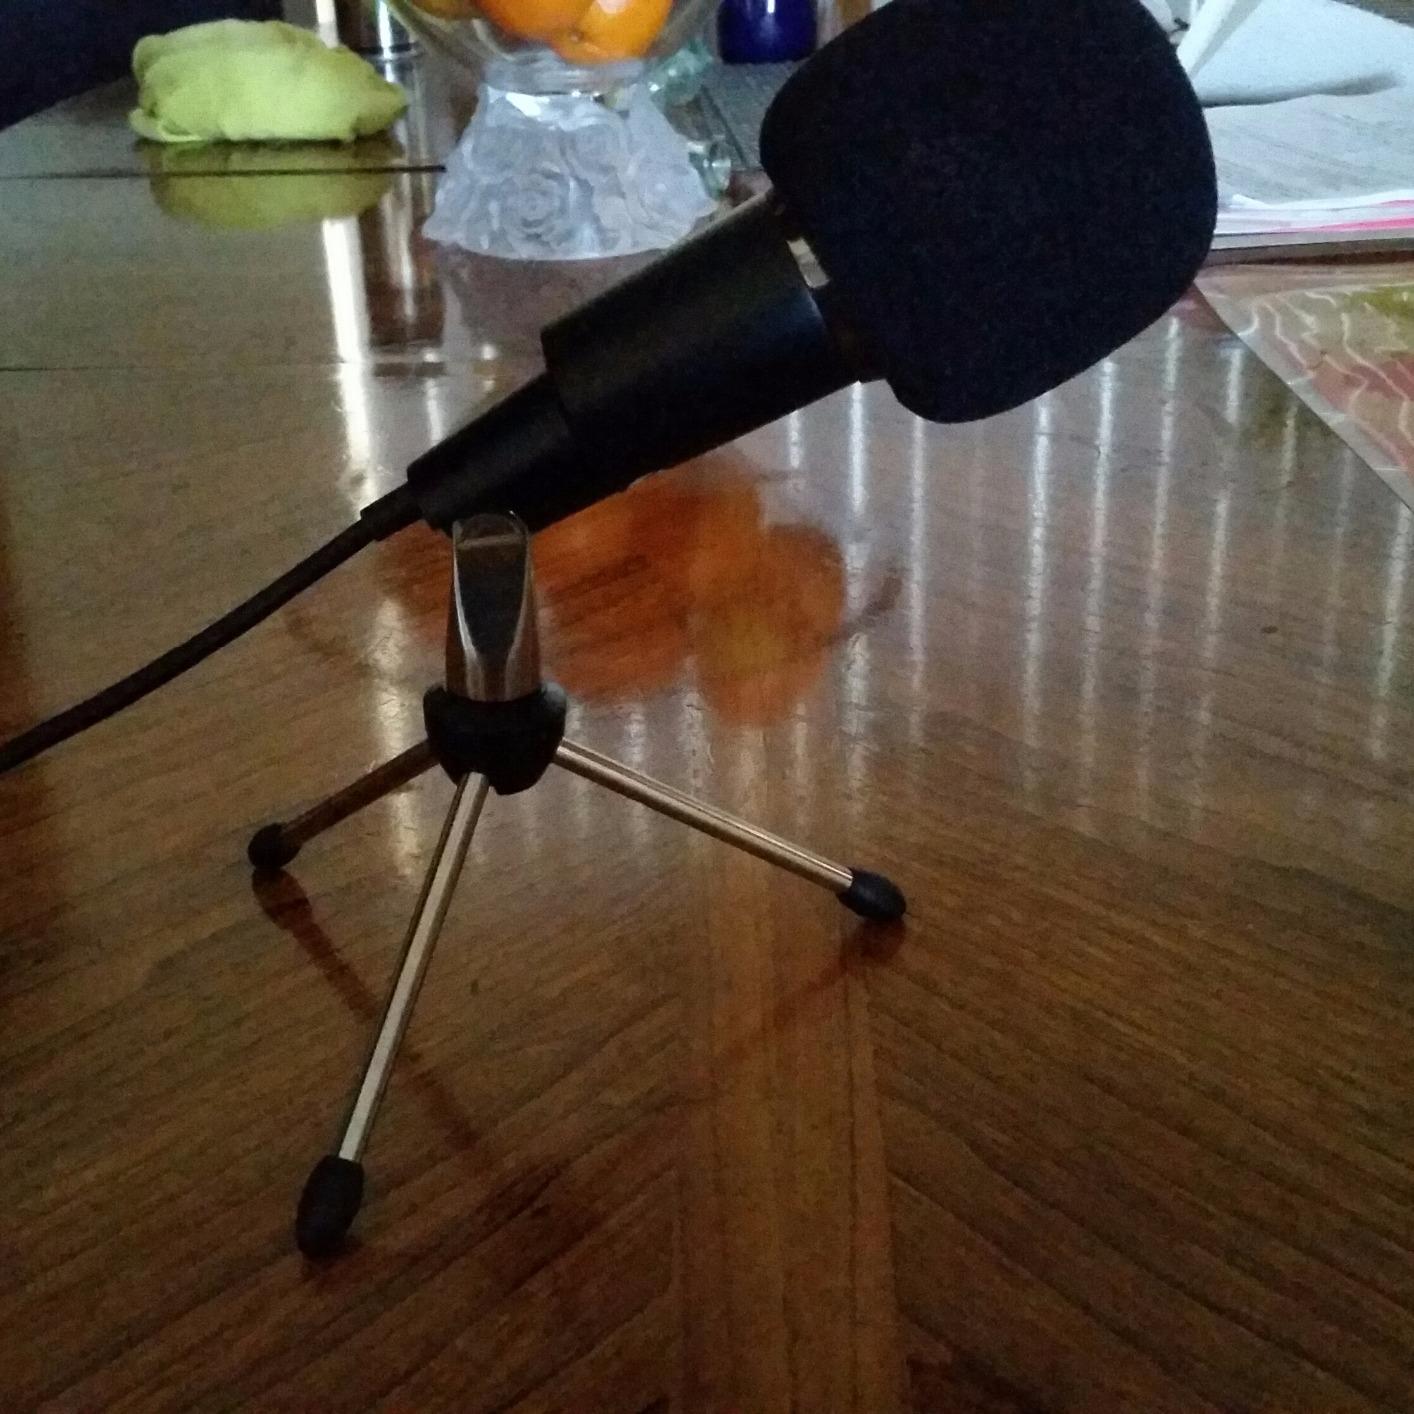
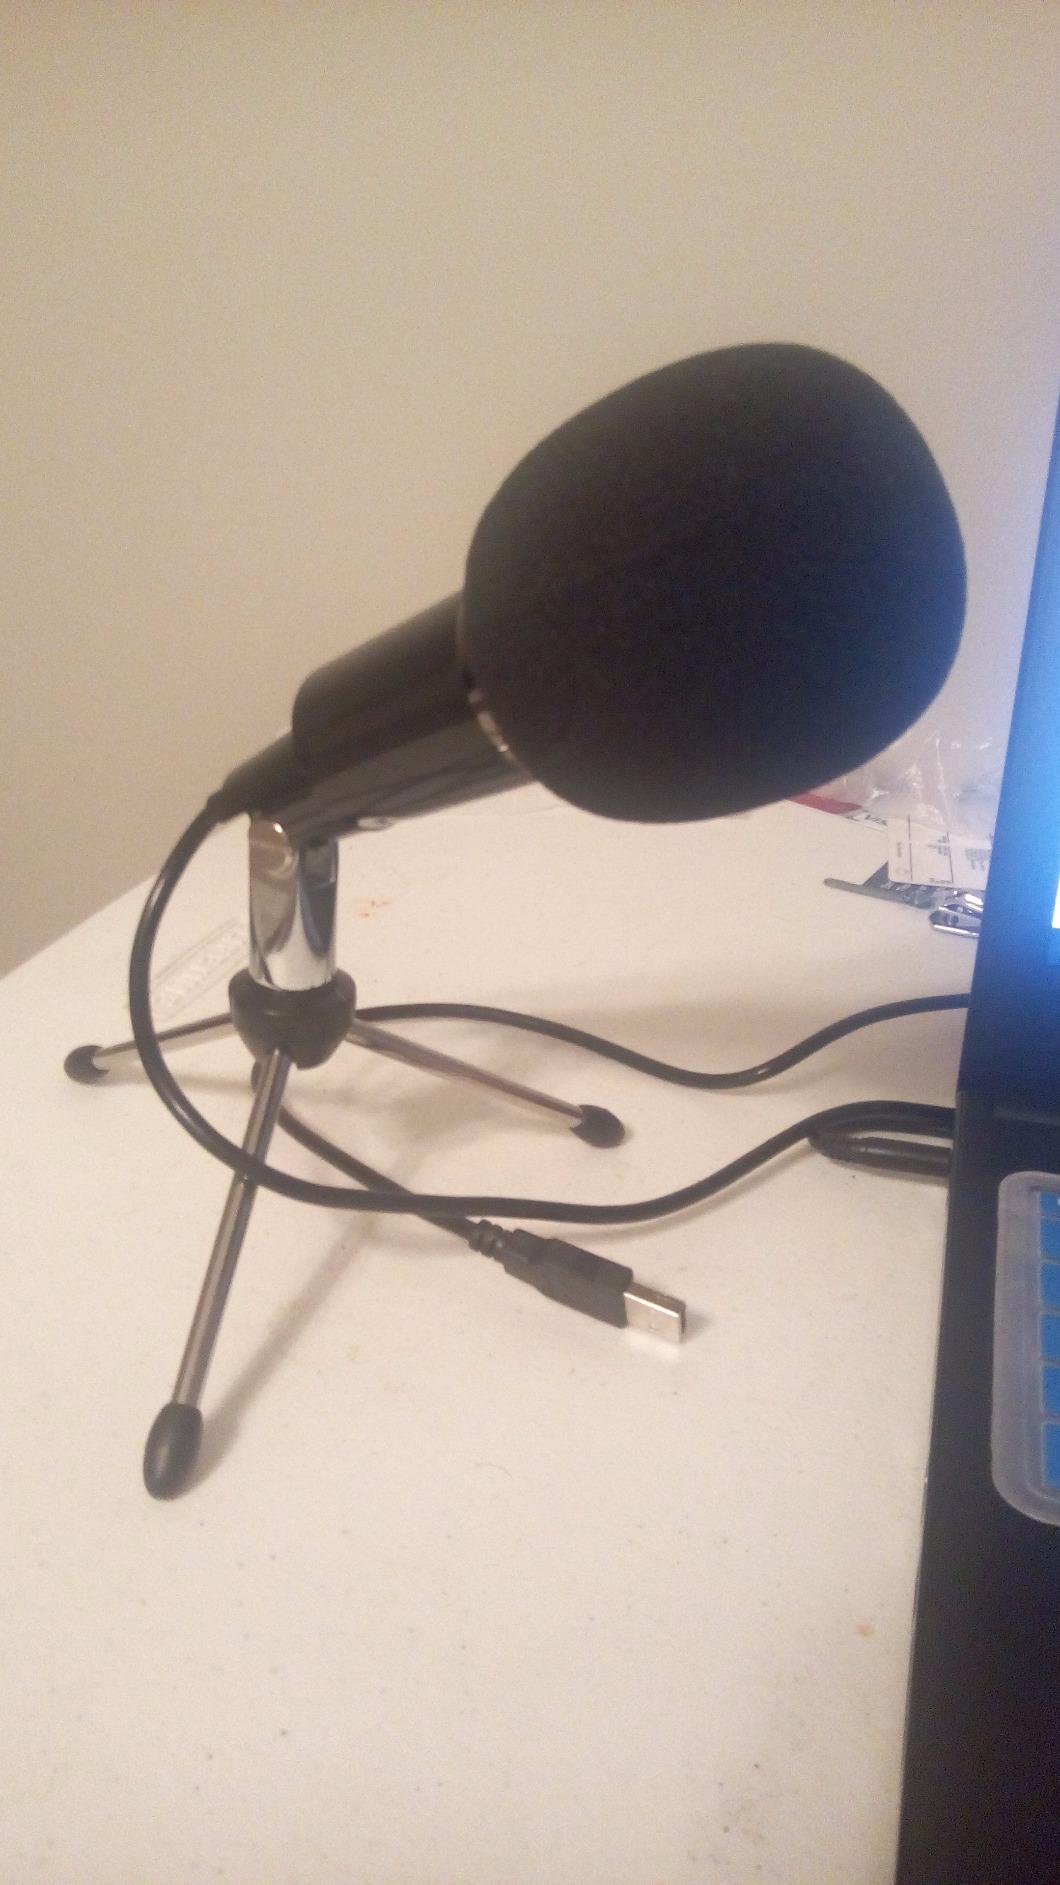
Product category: microphone
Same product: yes